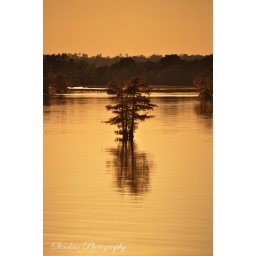
A tree growing in Dam B water